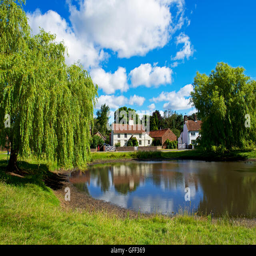
the duck pond in the village